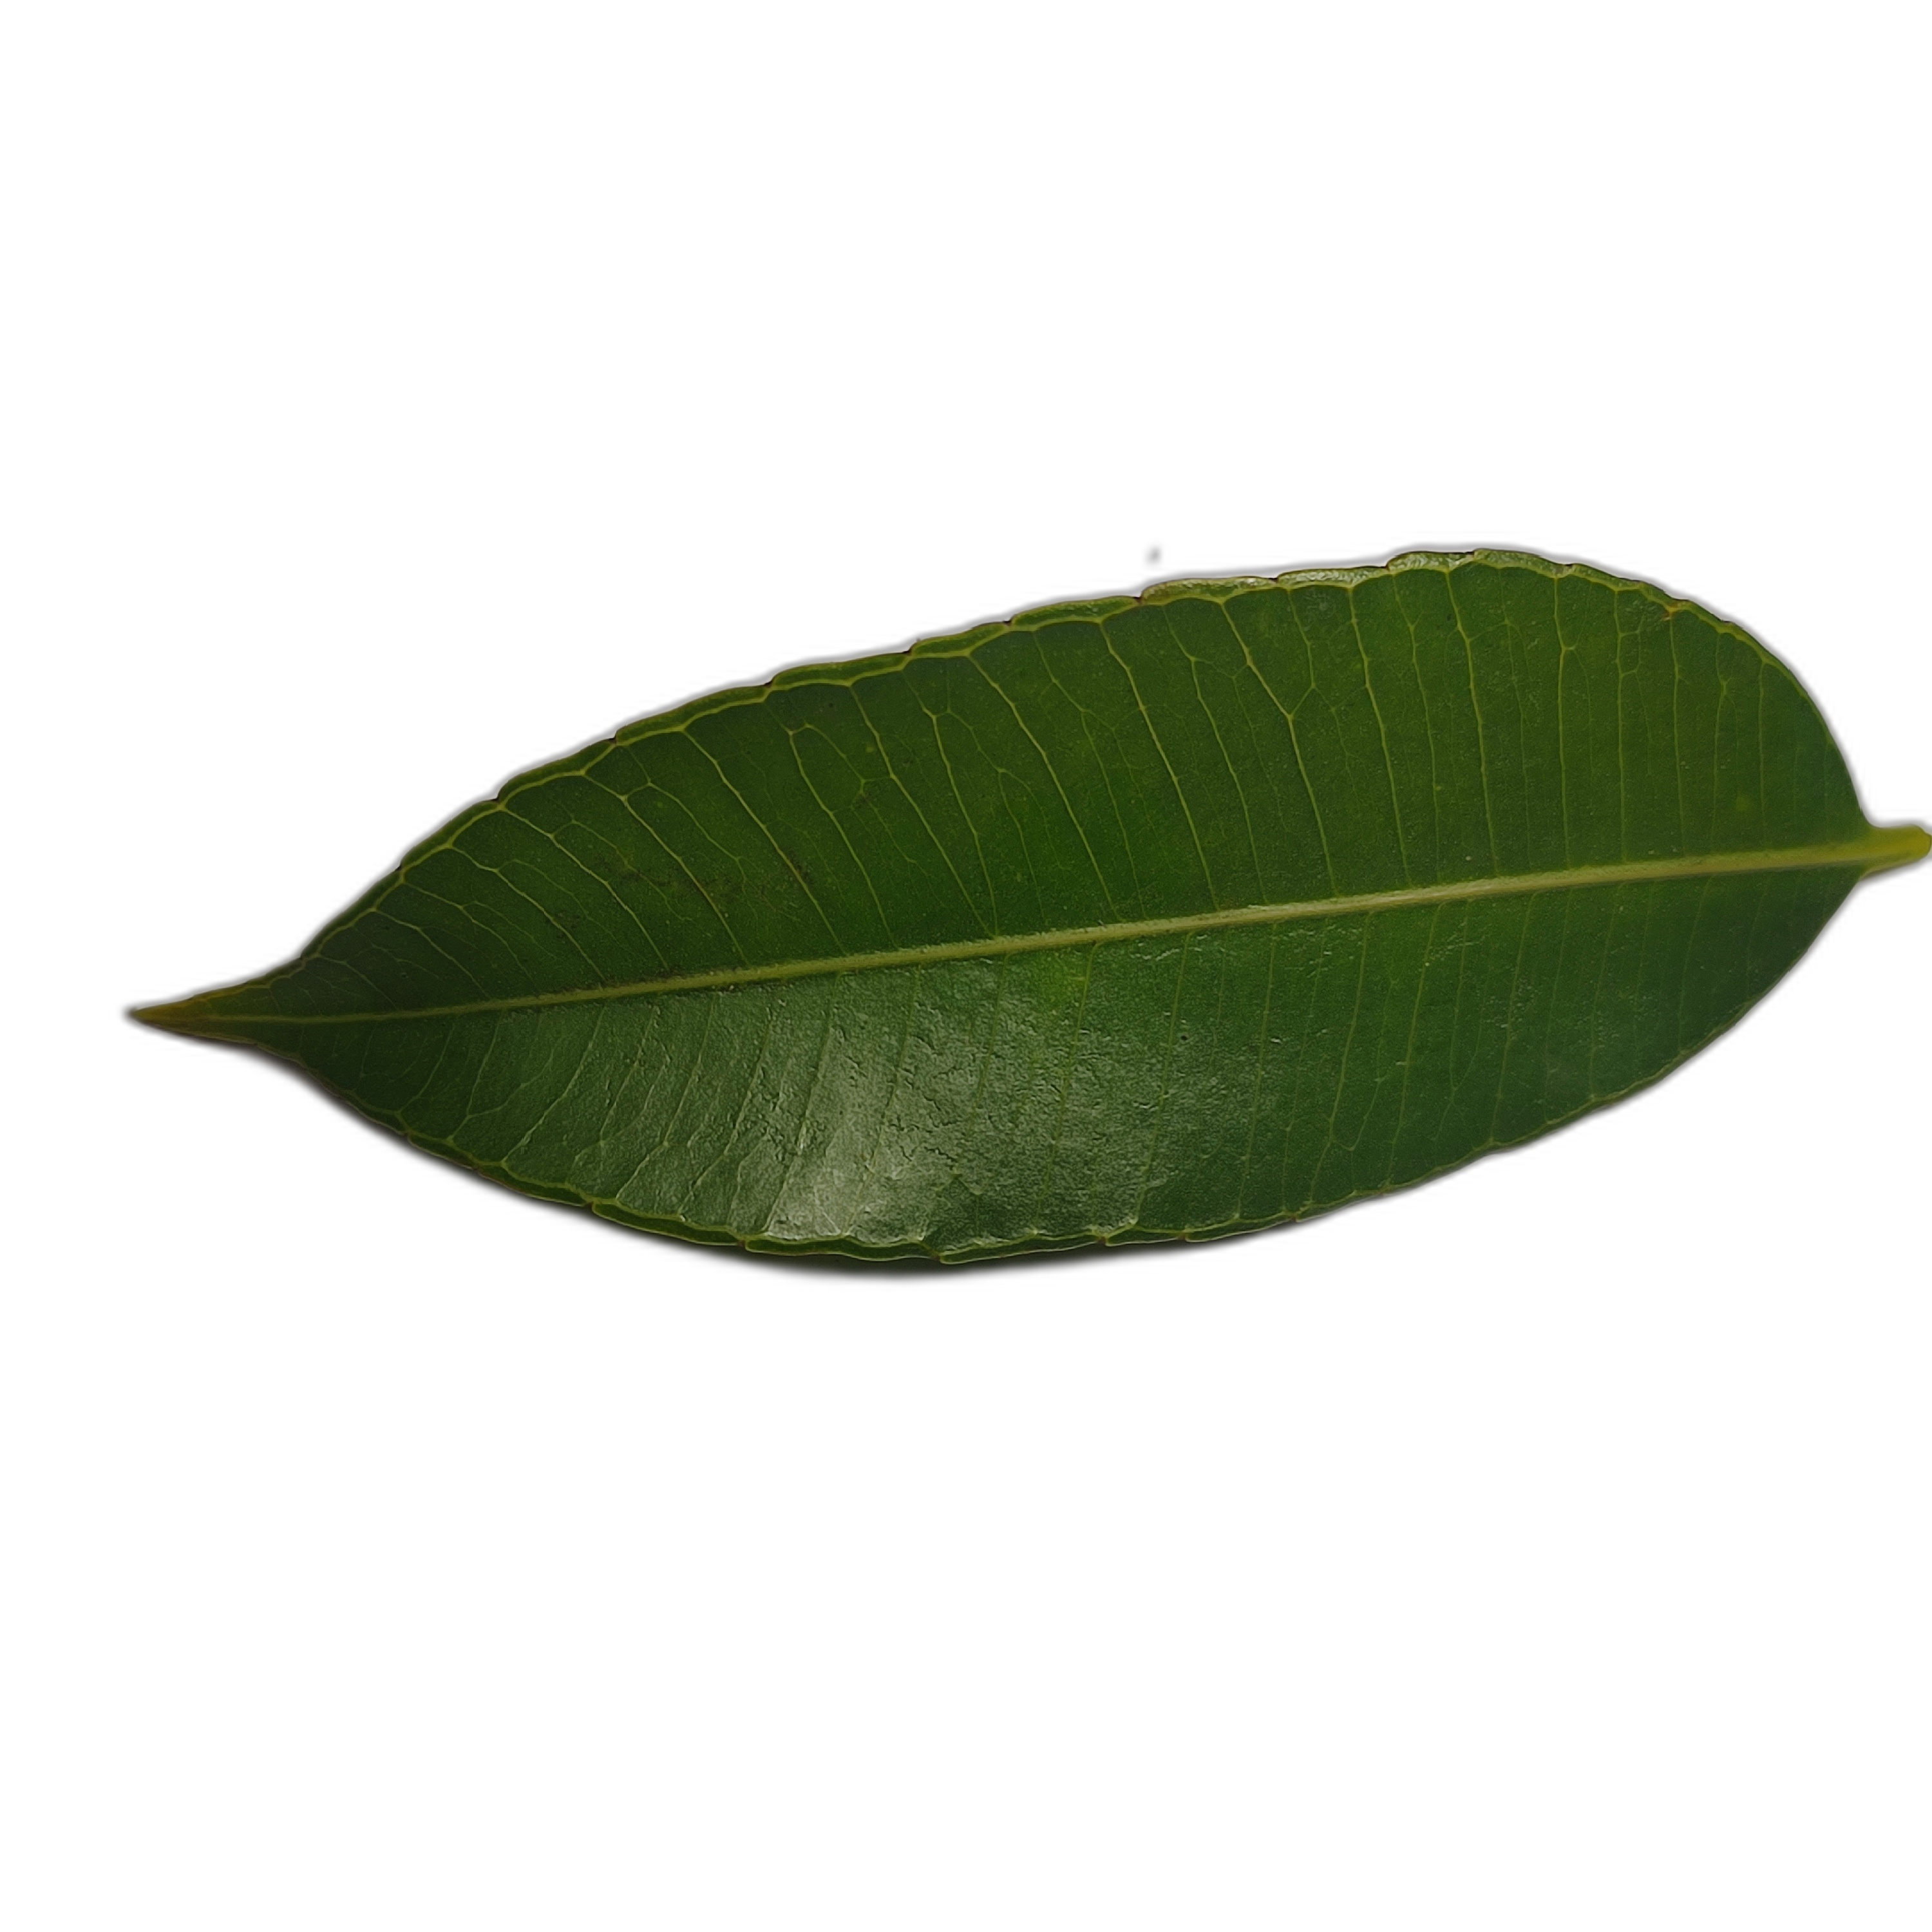
Label: healthy